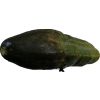
Label: cucumber